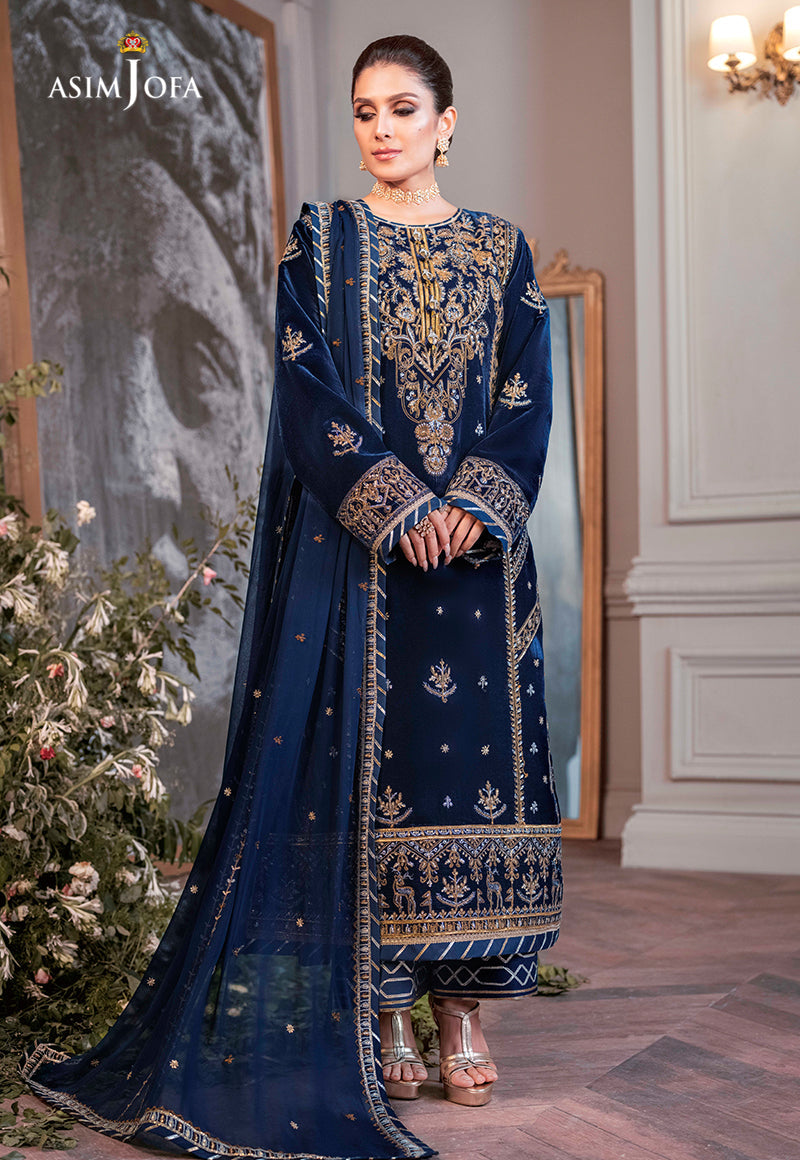
navy embroidered suit